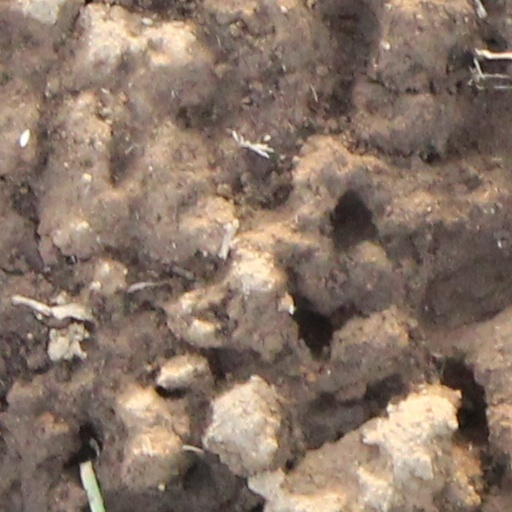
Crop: wheat